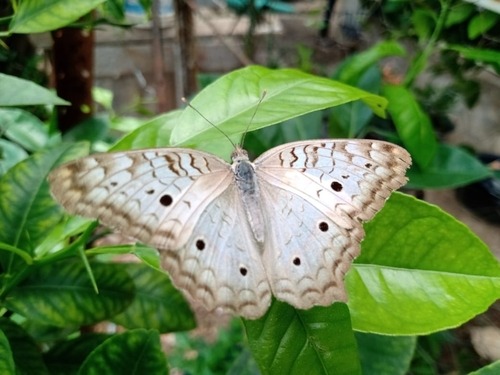
Scientific name: Anartia jatrophae
Common name: White peacock
Family: Nymphalidae
Order: Lepidoptera
Pollinator type: Primary pollinator
Habitat: Gardens, parks, and open areas
Geographic range: Southern United States to Argentina
Conservation status: Least Concern